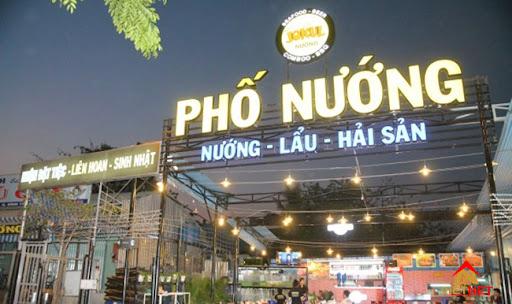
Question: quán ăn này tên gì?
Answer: quán ăn tên phố nướng